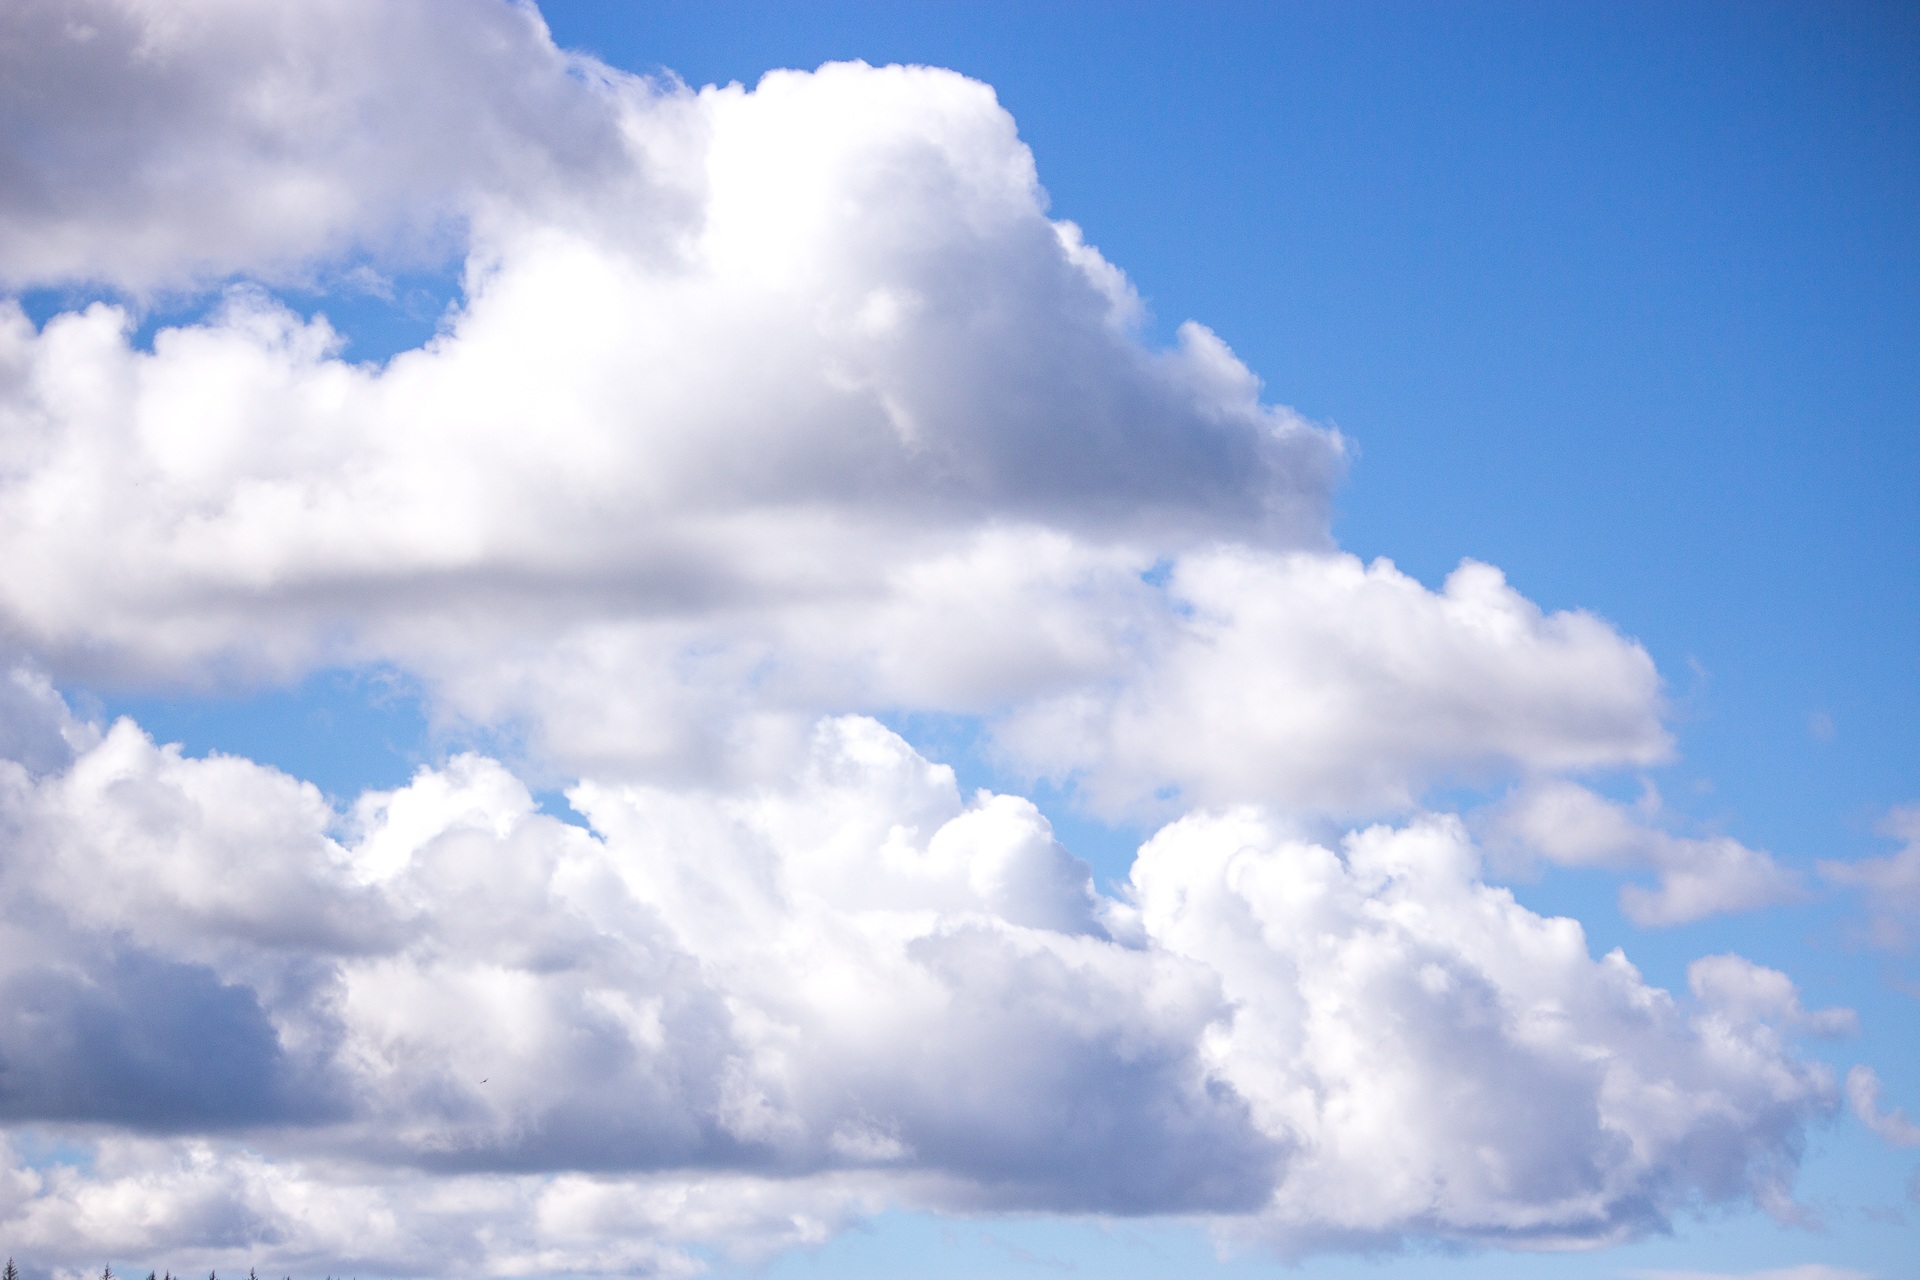
horizon, cloud, sky, atmosphere, daytime, cumulus, blue, clouds, day, meteorological phenomenon, atmosphere of earth